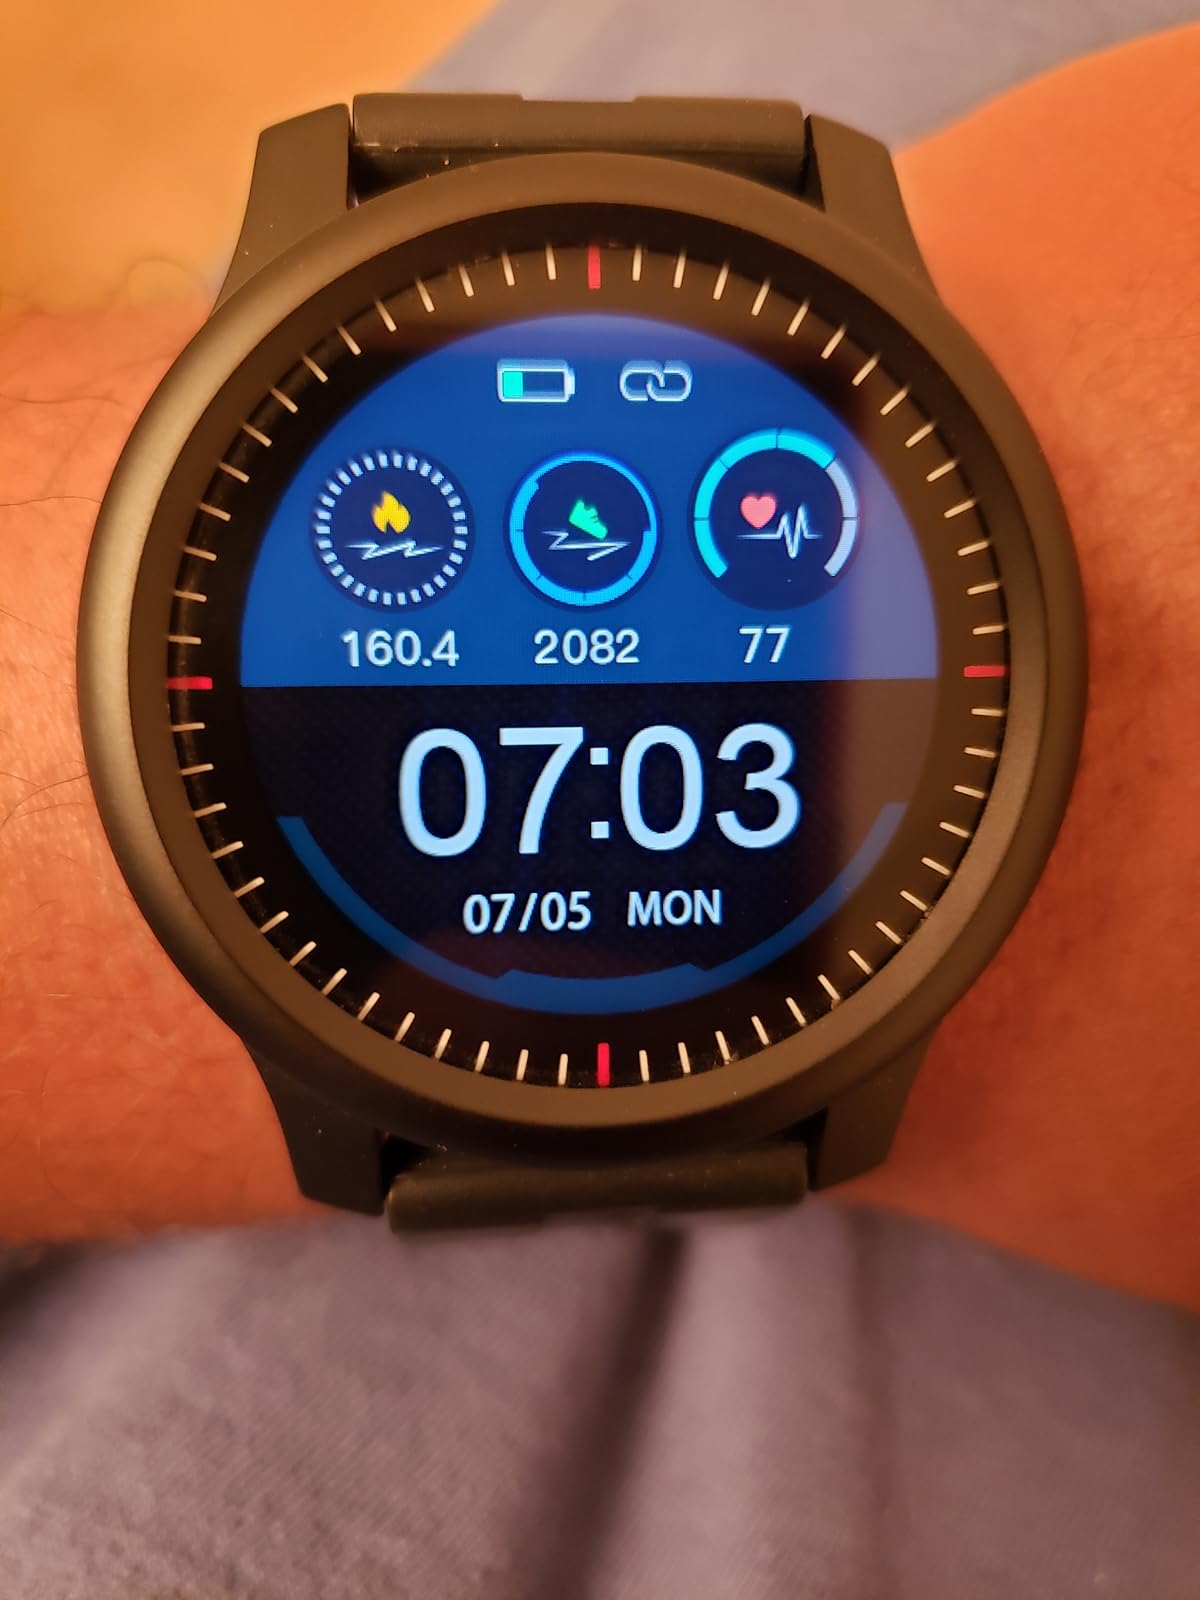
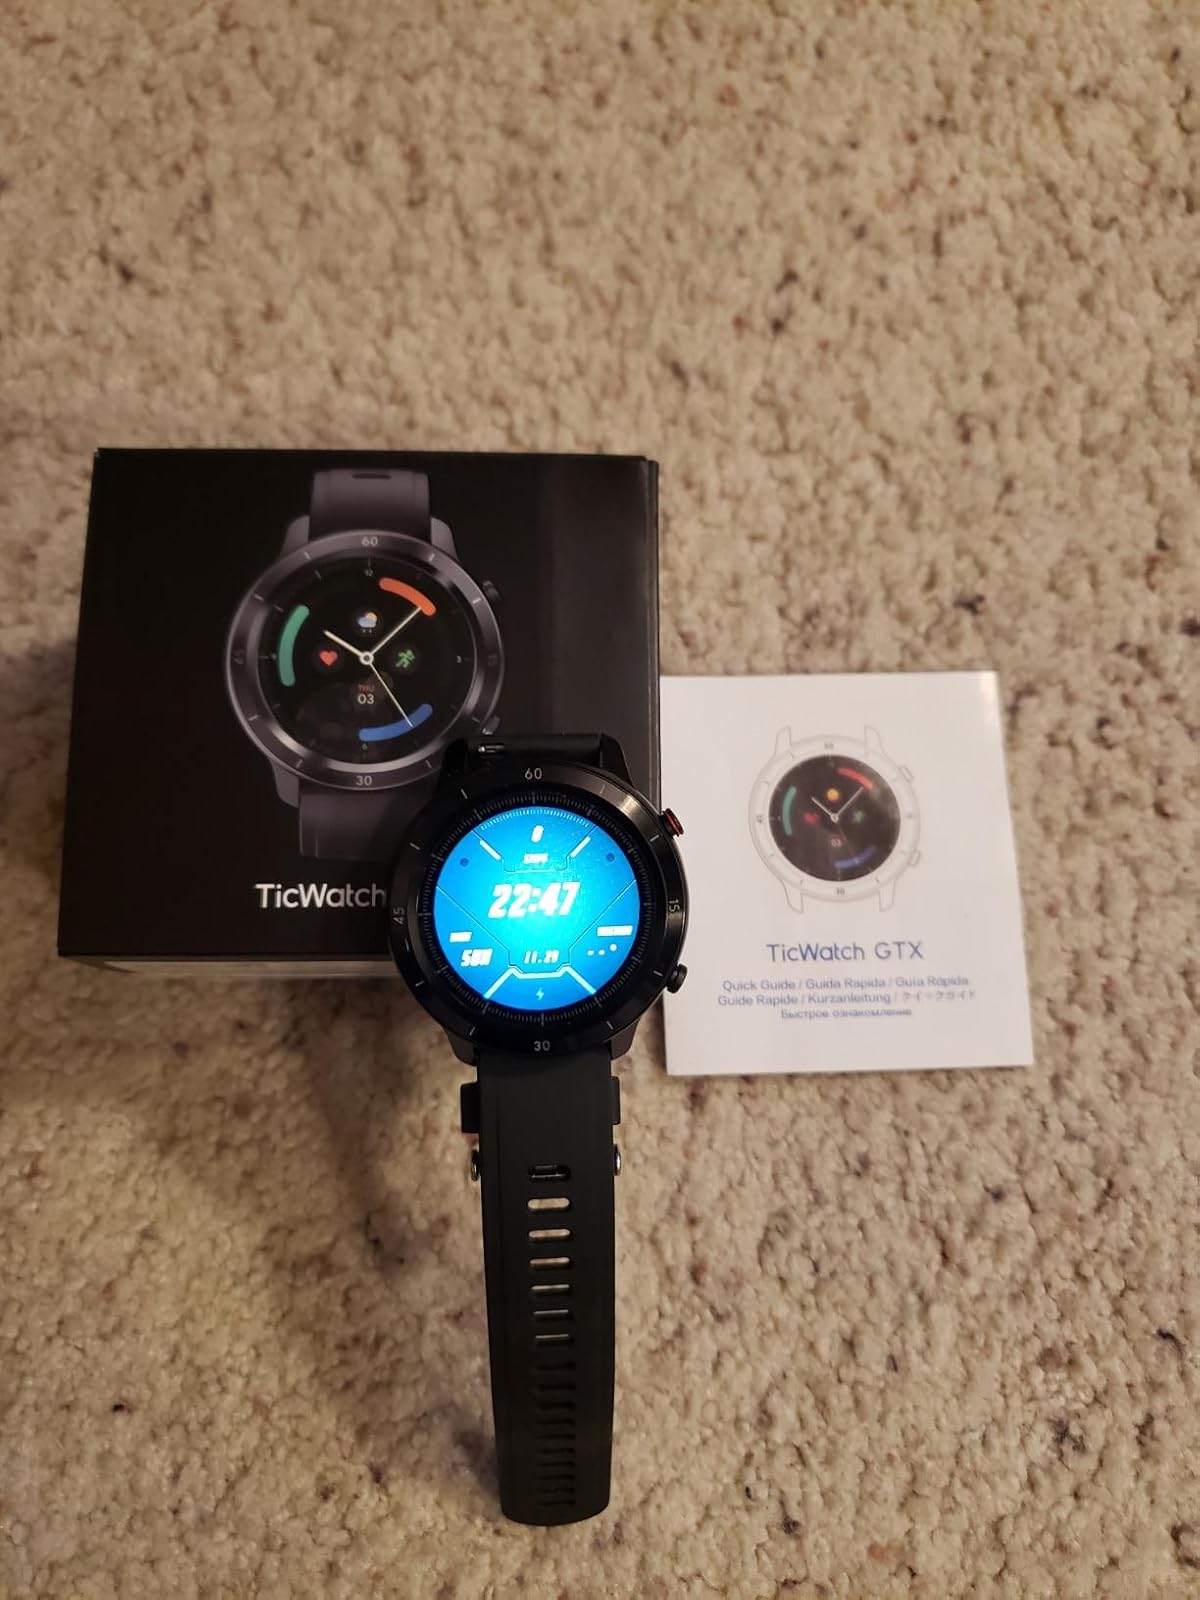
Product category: smartwatch
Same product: no